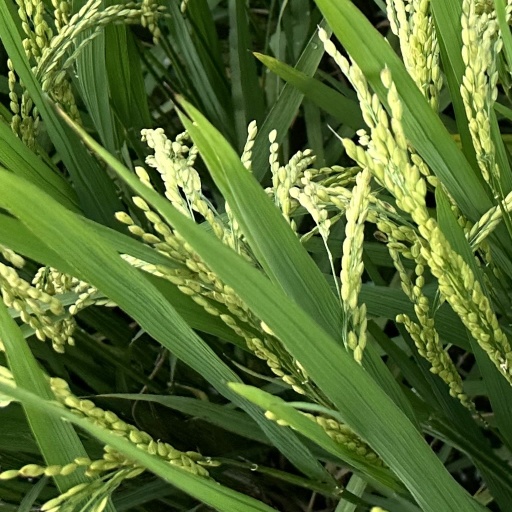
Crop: rice